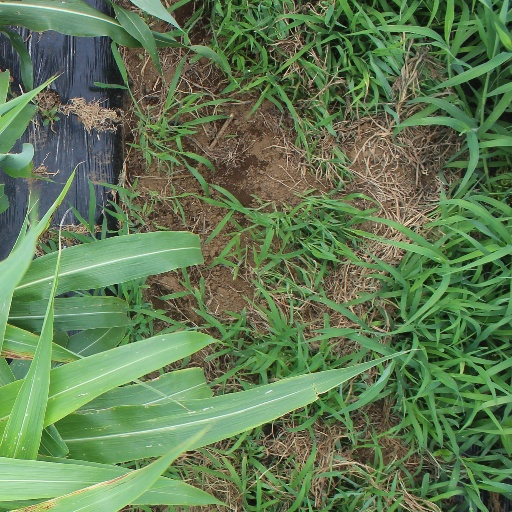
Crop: sorghum